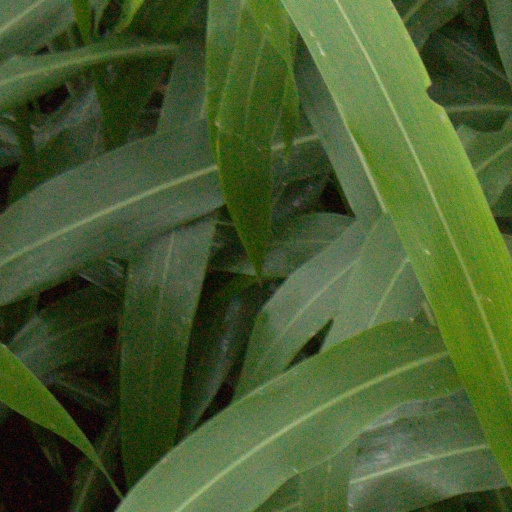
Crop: sorghum